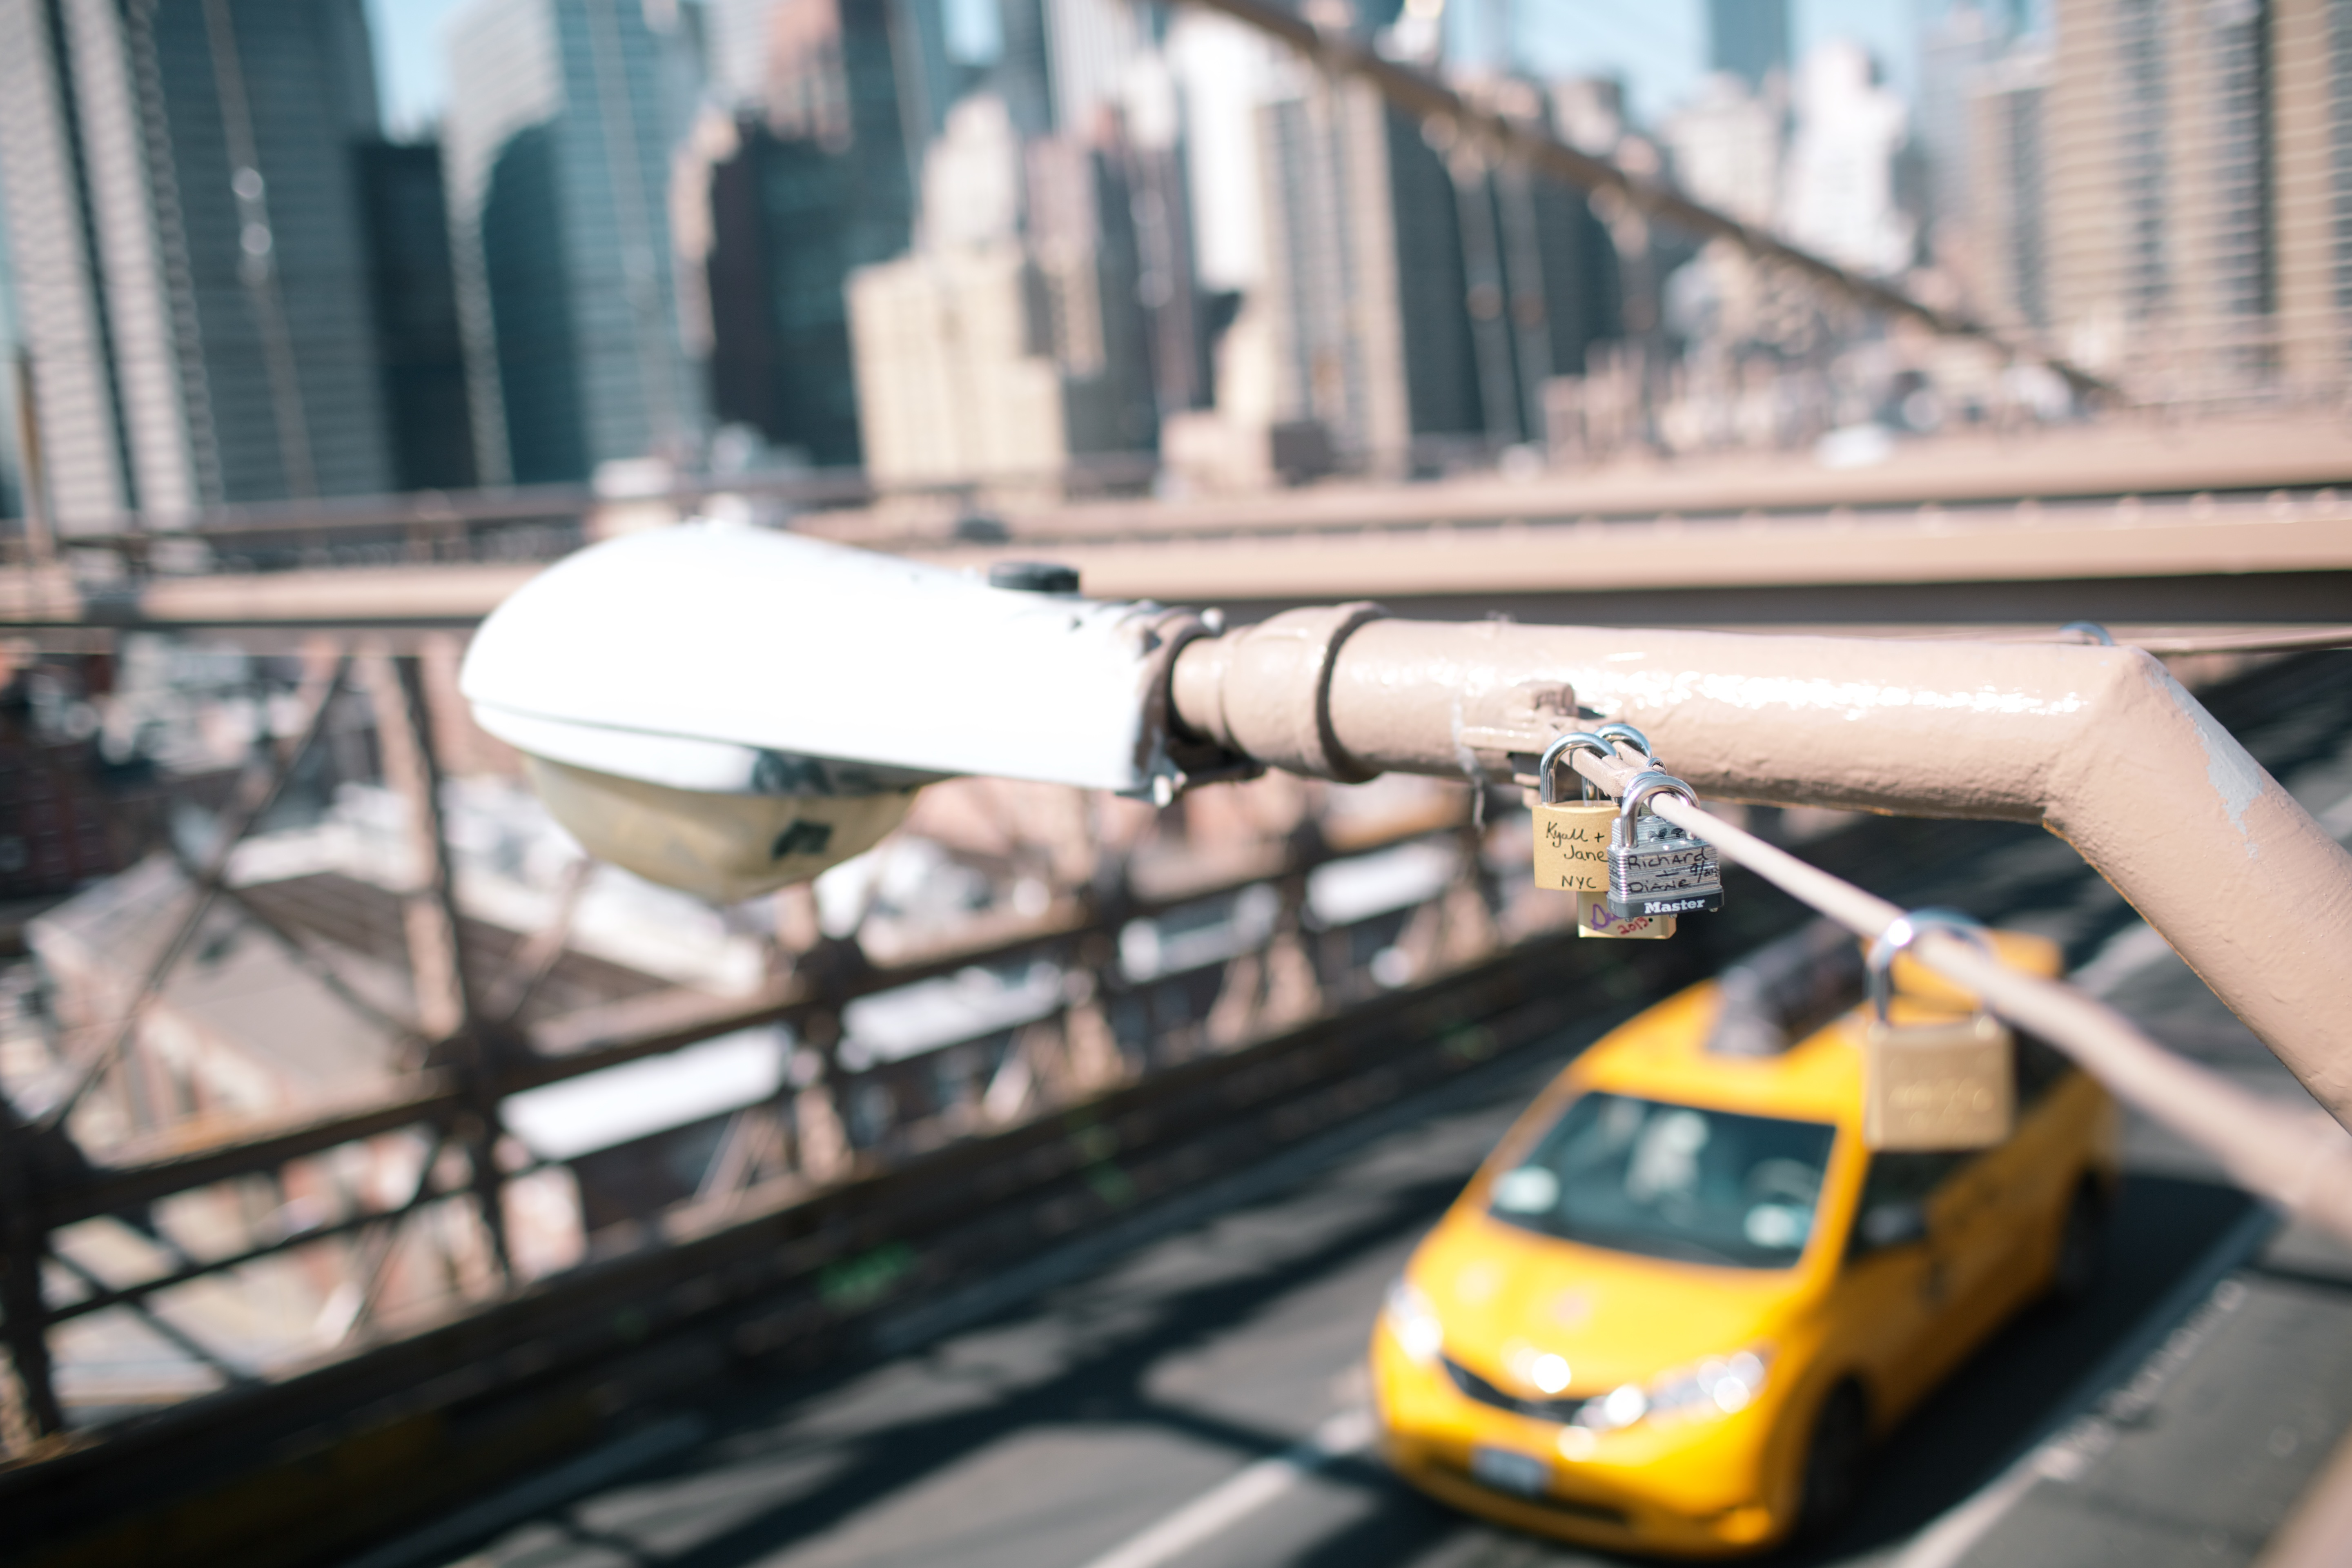
car, window, driving, transport, vehicle, public transport